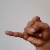
The image shows a hand gesture representing the letter 'J' in Indian Sign Language.